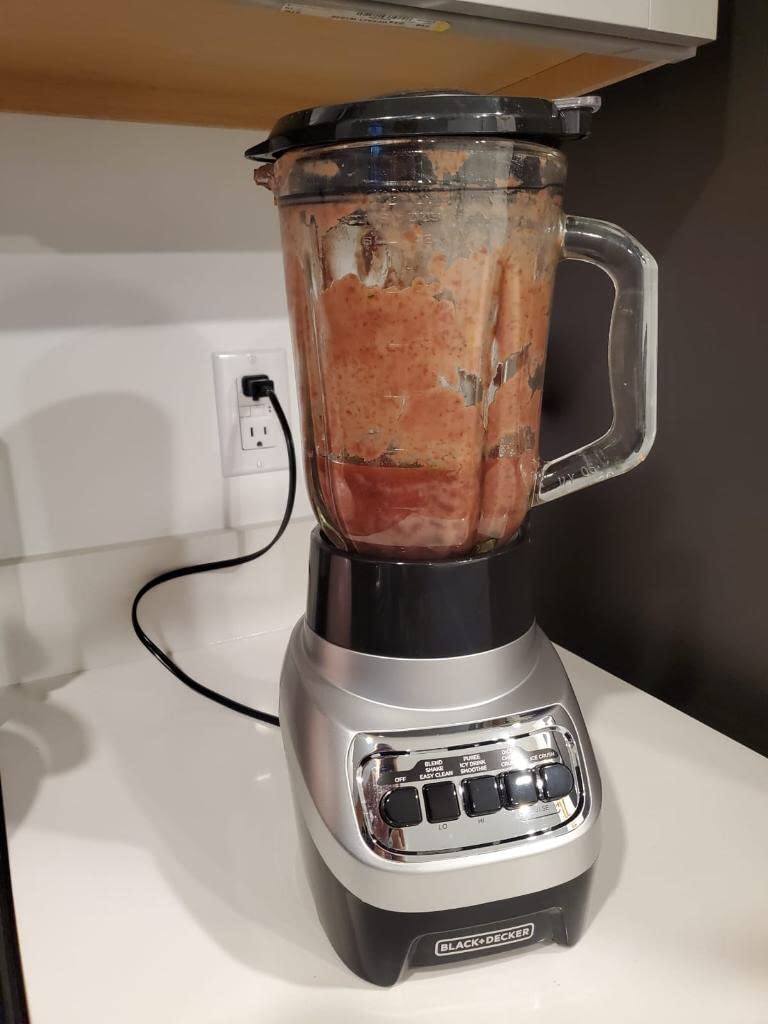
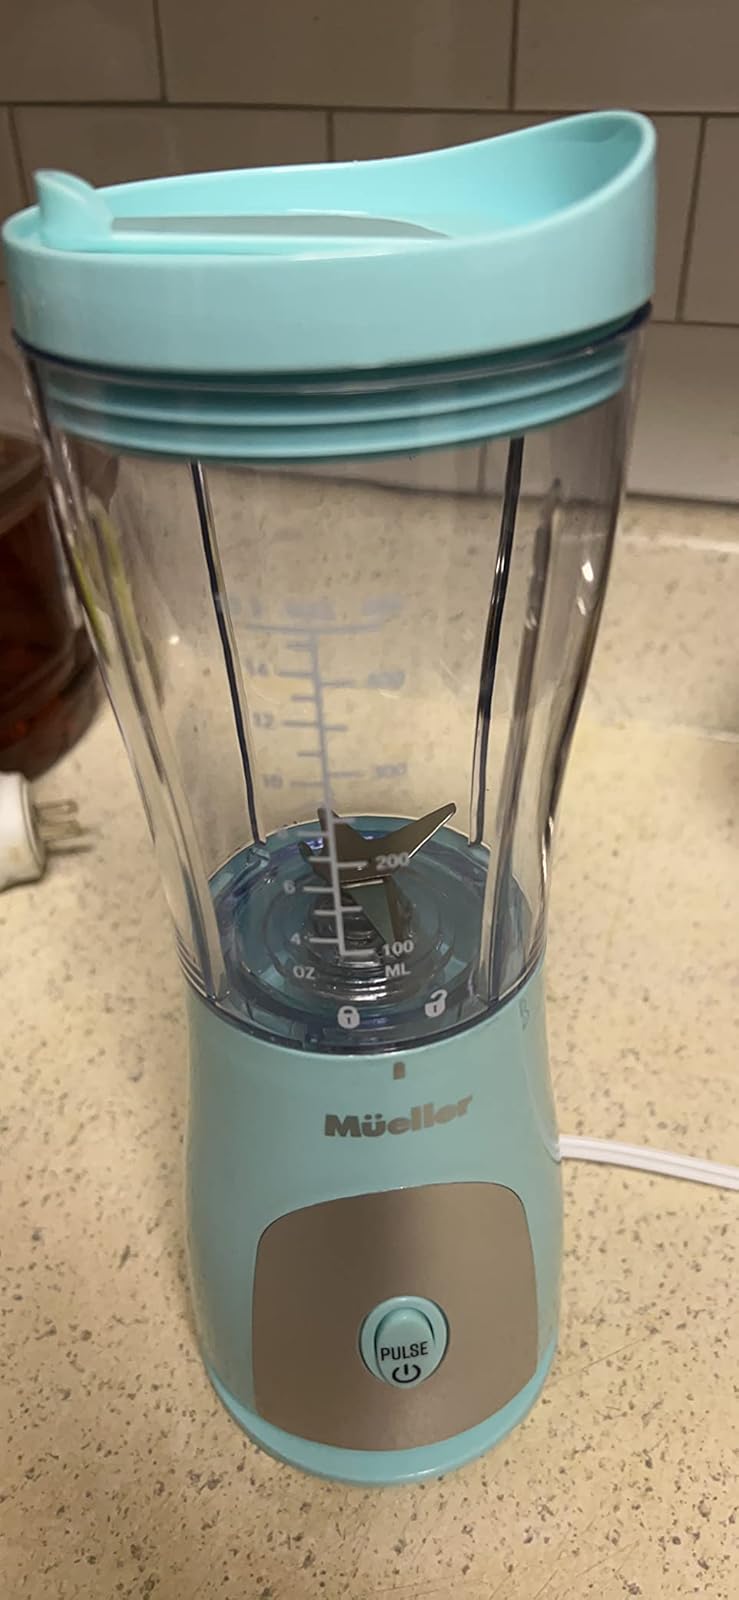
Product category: items_blender
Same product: no